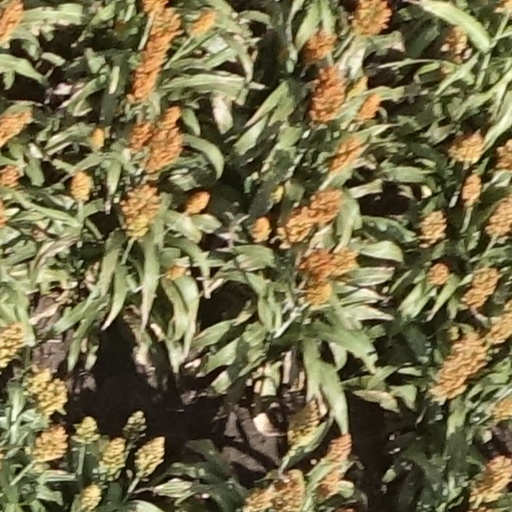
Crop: sorghum